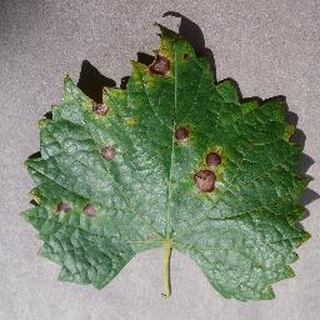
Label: grape_black_rot